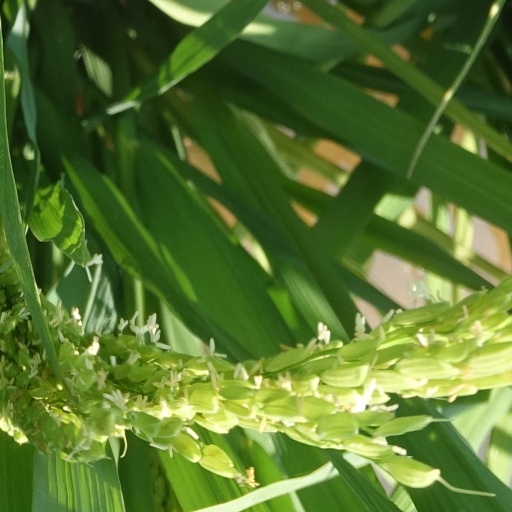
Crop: rice